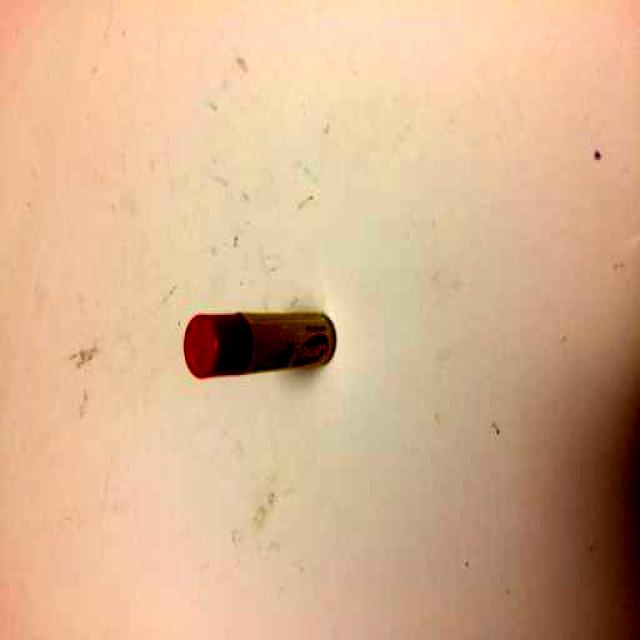
Label: Plastic